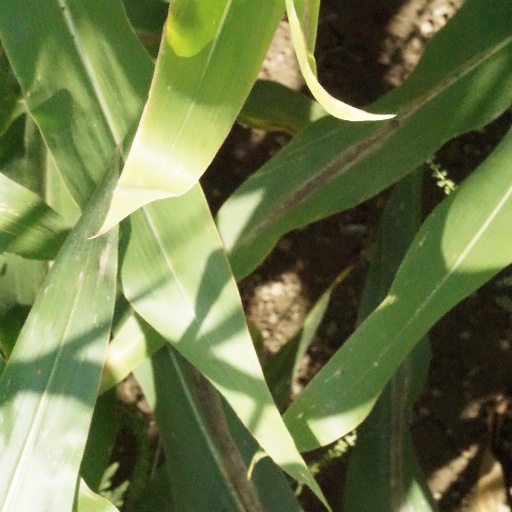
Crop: maize; corn